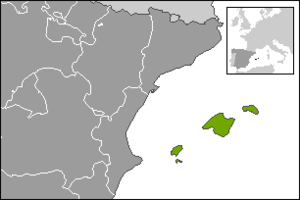
Sa Cudia Cremada est le nom d'un site archéologique situé sur une terre qui porte le même nom, dans la banlieue de la ville de Mahon, la capitale de Minorque.